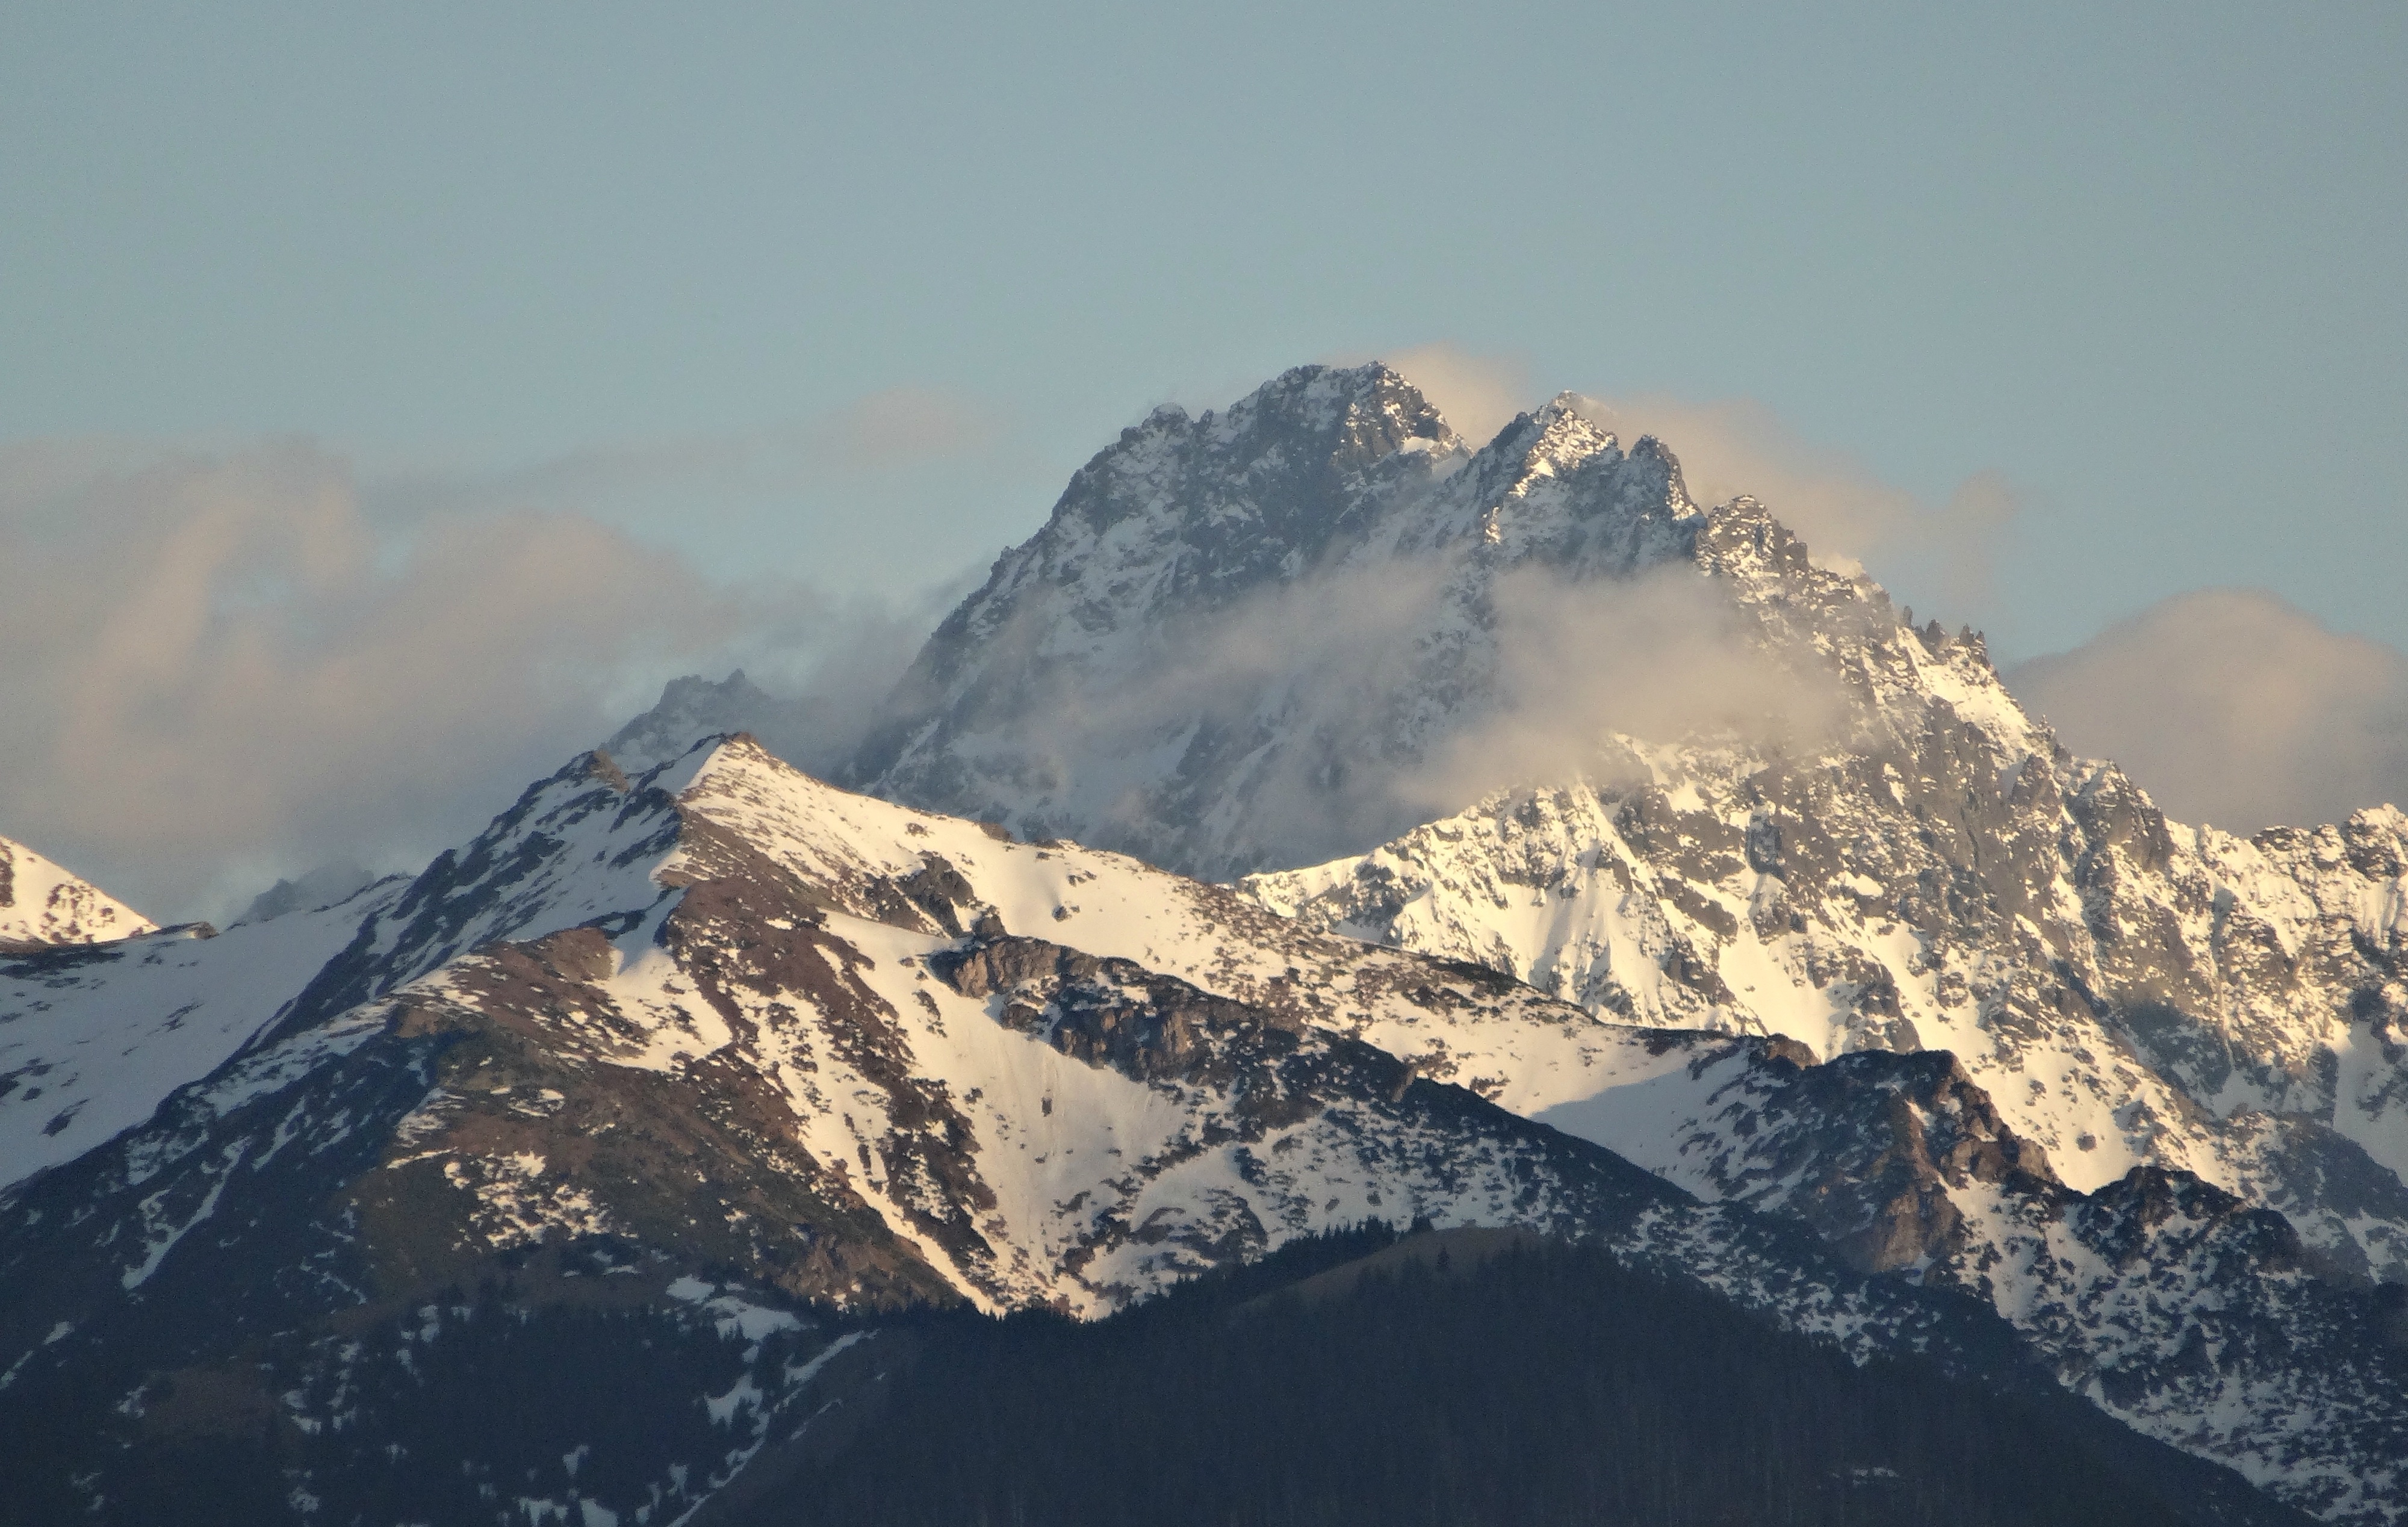
landscape, nature, mountain, snow, winter, cloud, mountain range, weather, ridge, summit, mountaineering, mountains, alps, poland, plateau, the national park, tatry, tops, polish tatras, landform, the high tatras, geographical feature, mountainous landforms